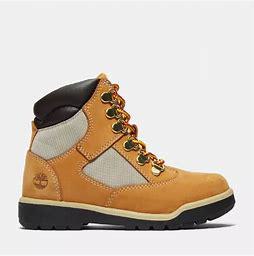
Brand: Timberland
Model: 6 Inch Field